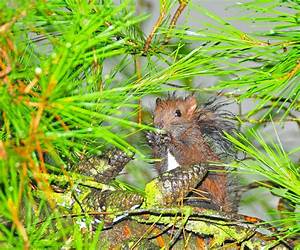
Label: squirrel